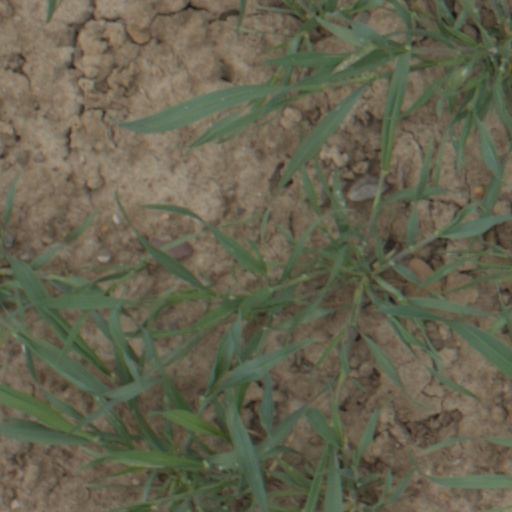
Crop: wheat